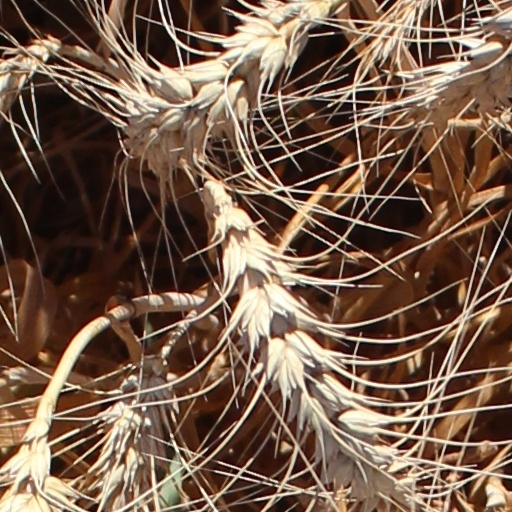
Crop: wheat